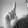
ASL letter: L